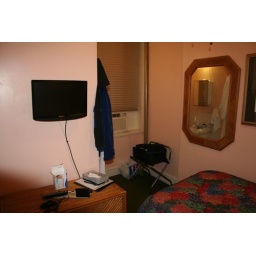
That is a TV on the wall. You can see my luxurious bath robe hanging in the mirror.